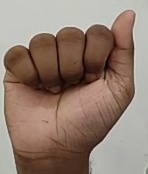
ASL sign: A